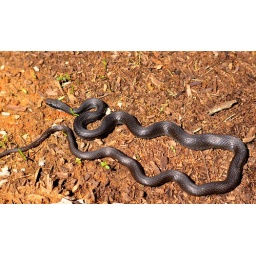
This beauty was sunning on the ground near the sidewalk of the riverpark.